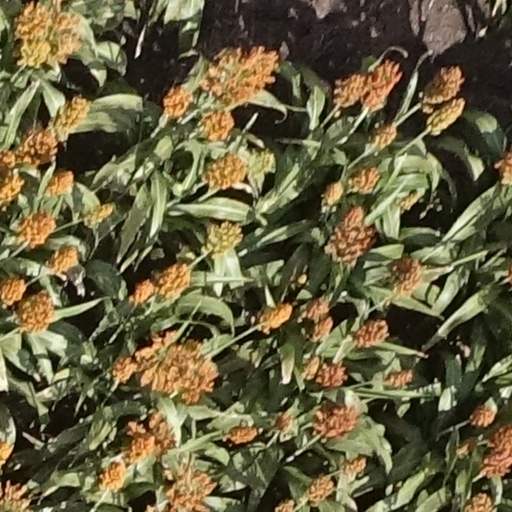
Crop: sorghum